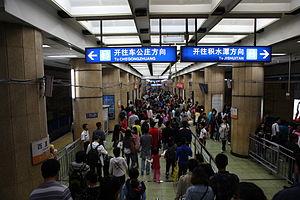
Le métro de Pékin est un système de transport ferroviaire urbain desservant Pékin, en République populaire de Chine. En décembre 2019, le métro de Pékin comptait au total 23 lignes en service, formant 12 districts municipaux couvrant Pékin Dans le district de Guangyang, ville de Langfang, province du Hebei, elle compte 404 stations d' exploitation et un système de transport ferroviaire d'une longueur totale de 699,3 kilomètres de lignes d'exploitation. En termes de kilométrage d'exploitation, en décembre 2019, le métro de Pékin est déjà le plus grand réseau de métro urbain du monde. En termes de trafic passagers, le métro de Pékin est également le système de transport ferroviaire urbain le plus fréquenté au monde. Depuis 2014, le trafic quotidien moyen de passagers du métro de Pékin a dépassé 10 millions de passagers par jour et, le 12 juillet 2019, le volume de trafic de passagers en une seule journée a atteint 13,7358 millions de passagers.